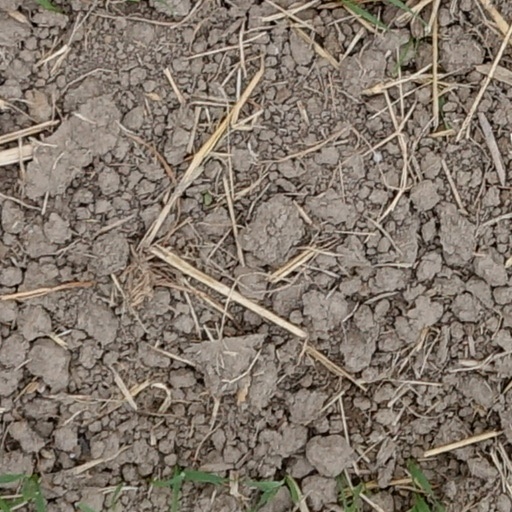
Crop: wheat